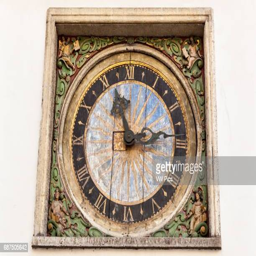
clock on exterior wall of church